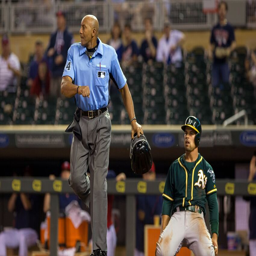
umpire c.b. umpire calls out baseball player at home in the fifth inning against sports team .